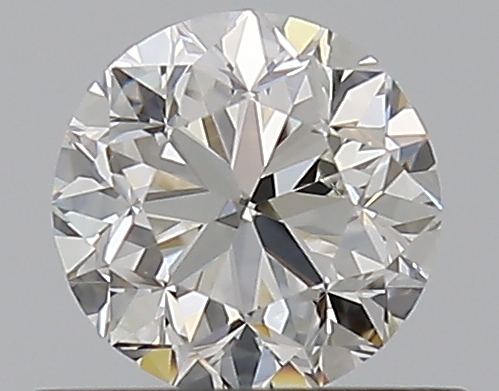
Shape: round
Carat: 0.5
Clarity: VS1
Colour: H
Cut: GD
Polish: EX
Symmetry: VG
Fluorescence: N
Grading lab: GIA
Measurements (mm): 4.83 x 4.89 x 3.25